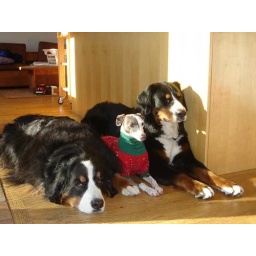
The little dog found the warmest spot in the house